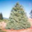
Label: pine_tree